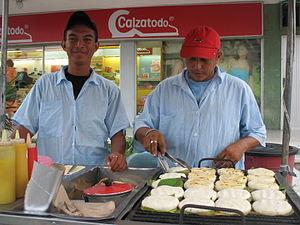
La culture de la Colombie, pays d'Amérique du Sud, façades atlantique et pacifique, désigne d'abord les pratiques culturelles observables de ses habitants.